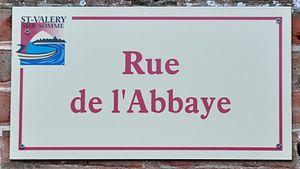
Plaque de la Rue de l'Abbaye, à Saint-Valery-sur-Somme
Plusieurs villes ou communes possèdent une rue de l'Abbaye. Cet odonyme a son origine dans l'ancienne présence d'une abbaye, c'est-à-dire un bâtiment où résidait une large communauté monastique.